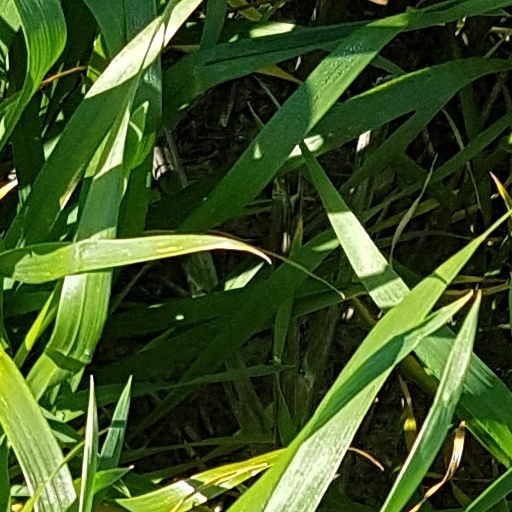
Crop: wheat